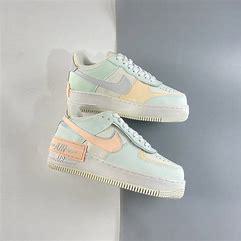
Brand: Nike
Model: Air Force 1 Shadow